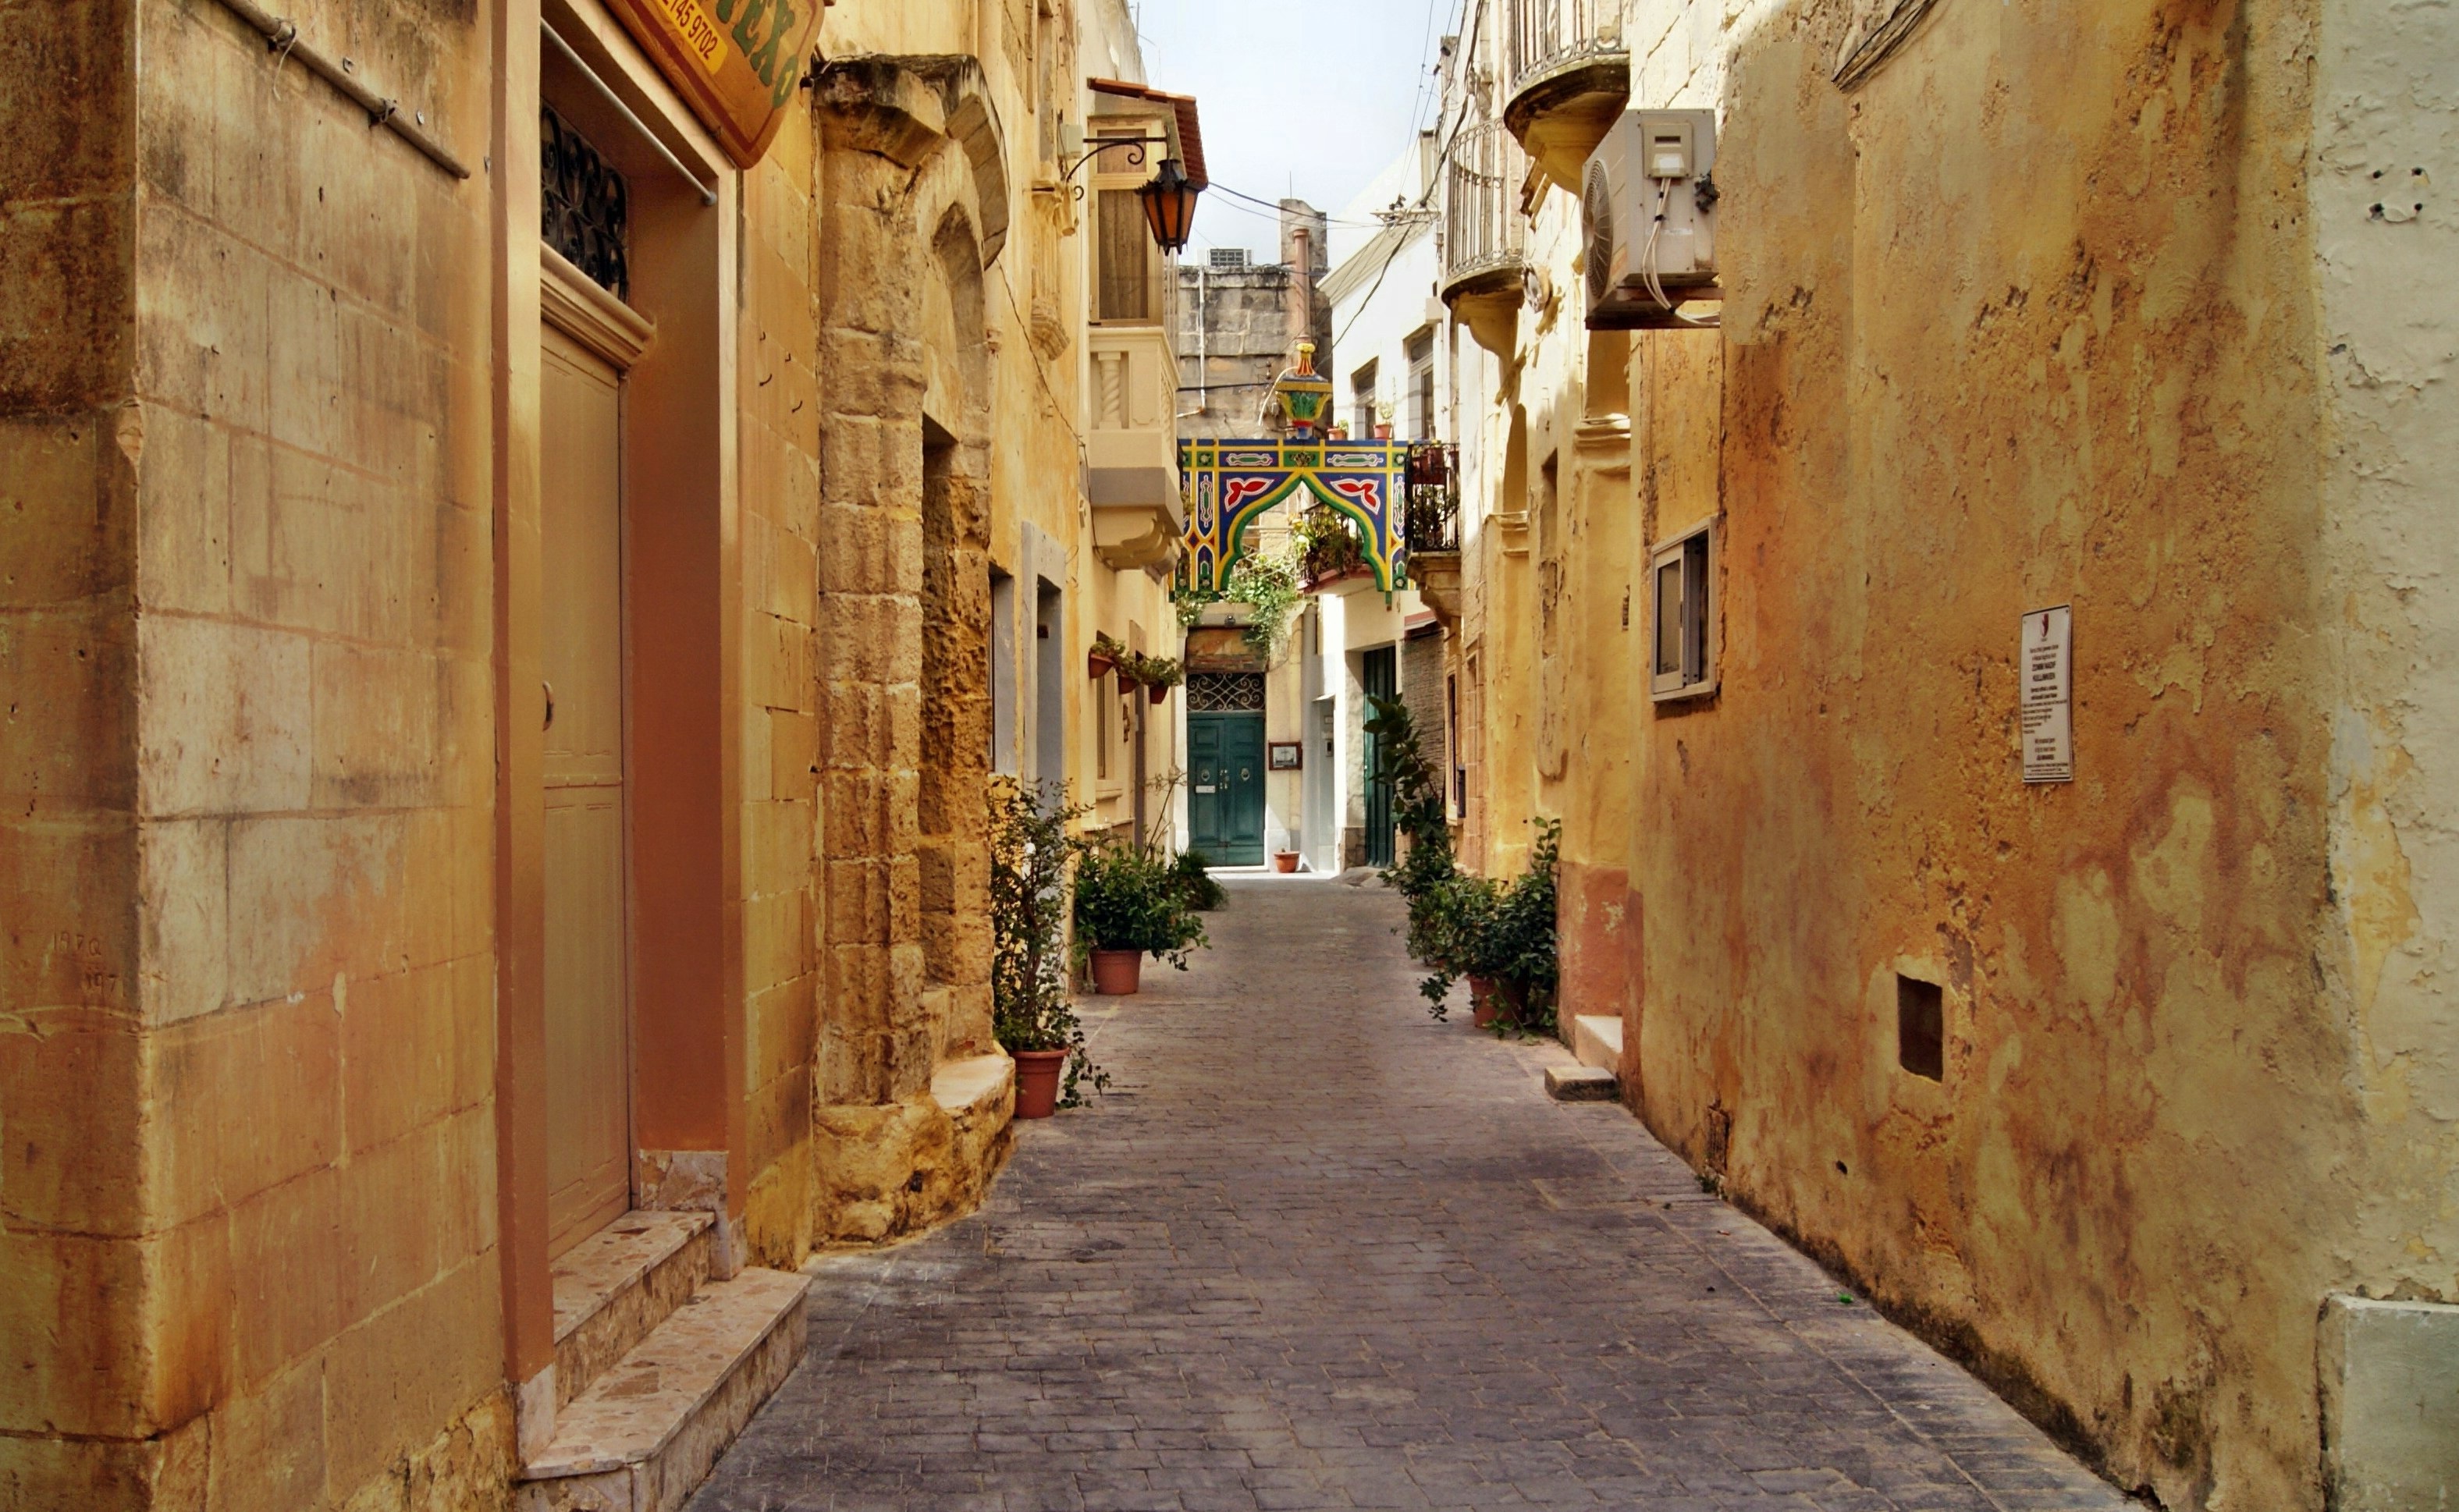
road, street, town, alley, city, wall, village, color, lane, infrastructure, malta, middle ages, neighbourhood, urban area, valletta, ancient history, human settlement